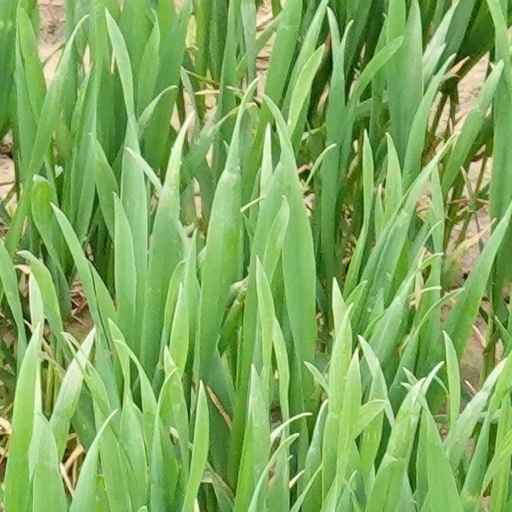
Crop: wheat